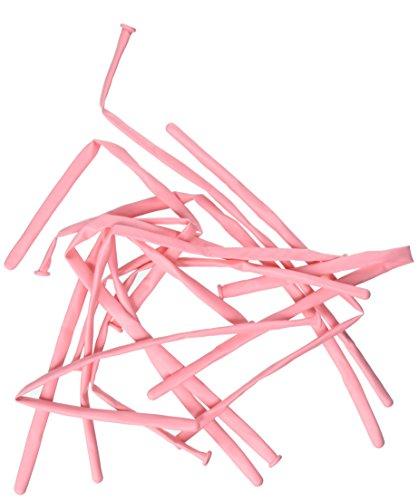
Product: Pioneer Balloon Company 260Q Latex Balloons, Pink, Pack of 100 Balloons
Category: Toys & Games | Party Supplies | Balloons
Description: Qualatex - the very best balloons.
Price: $7.59